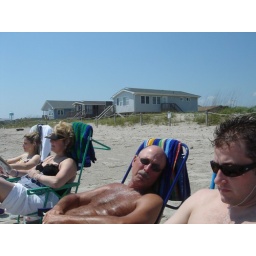
My vacation to our beach house on Oak Island in North Carolina.